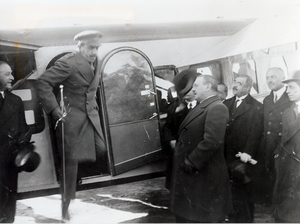
Inauguration du premier vol d'Iberia, sur la ligne Madrid-Barcelone. Patronisé par le Roi Alfonso XIII dans l'aérodrome de Carabanchel Alto. Ce vol, alors qu'il s'effectuait simultanément sur la route inverse (Barcelone-Madrid) représente le début de l'activité d'Iberia comme compagnie aérienne de vols commerciaux.